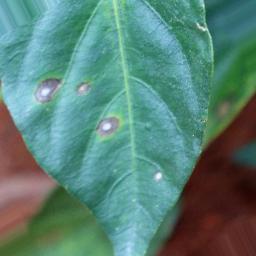
Label: cercospora